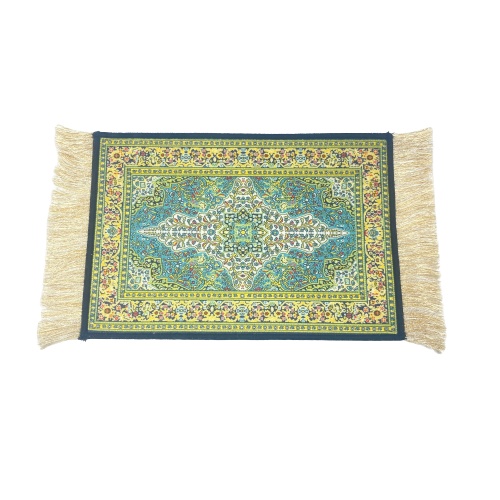
Dabhali - Style 13 - Gold Fringes
Dabhali - Style 13 - Gold Fringes Measurement 12.6 X 8.26 inches Consist of 40% Polyurethane, 40% Cotton, and 20% Polyester
Brand: The Dabhali
Category: Arts & Entertainment > Hobbies & Creative Arts > Musical Instrument & Orchestra Accessories > Percussion Accessories > Hand Percussion Accessories > Hand Percussion Stands & Mounts > Hand Percussion Racks